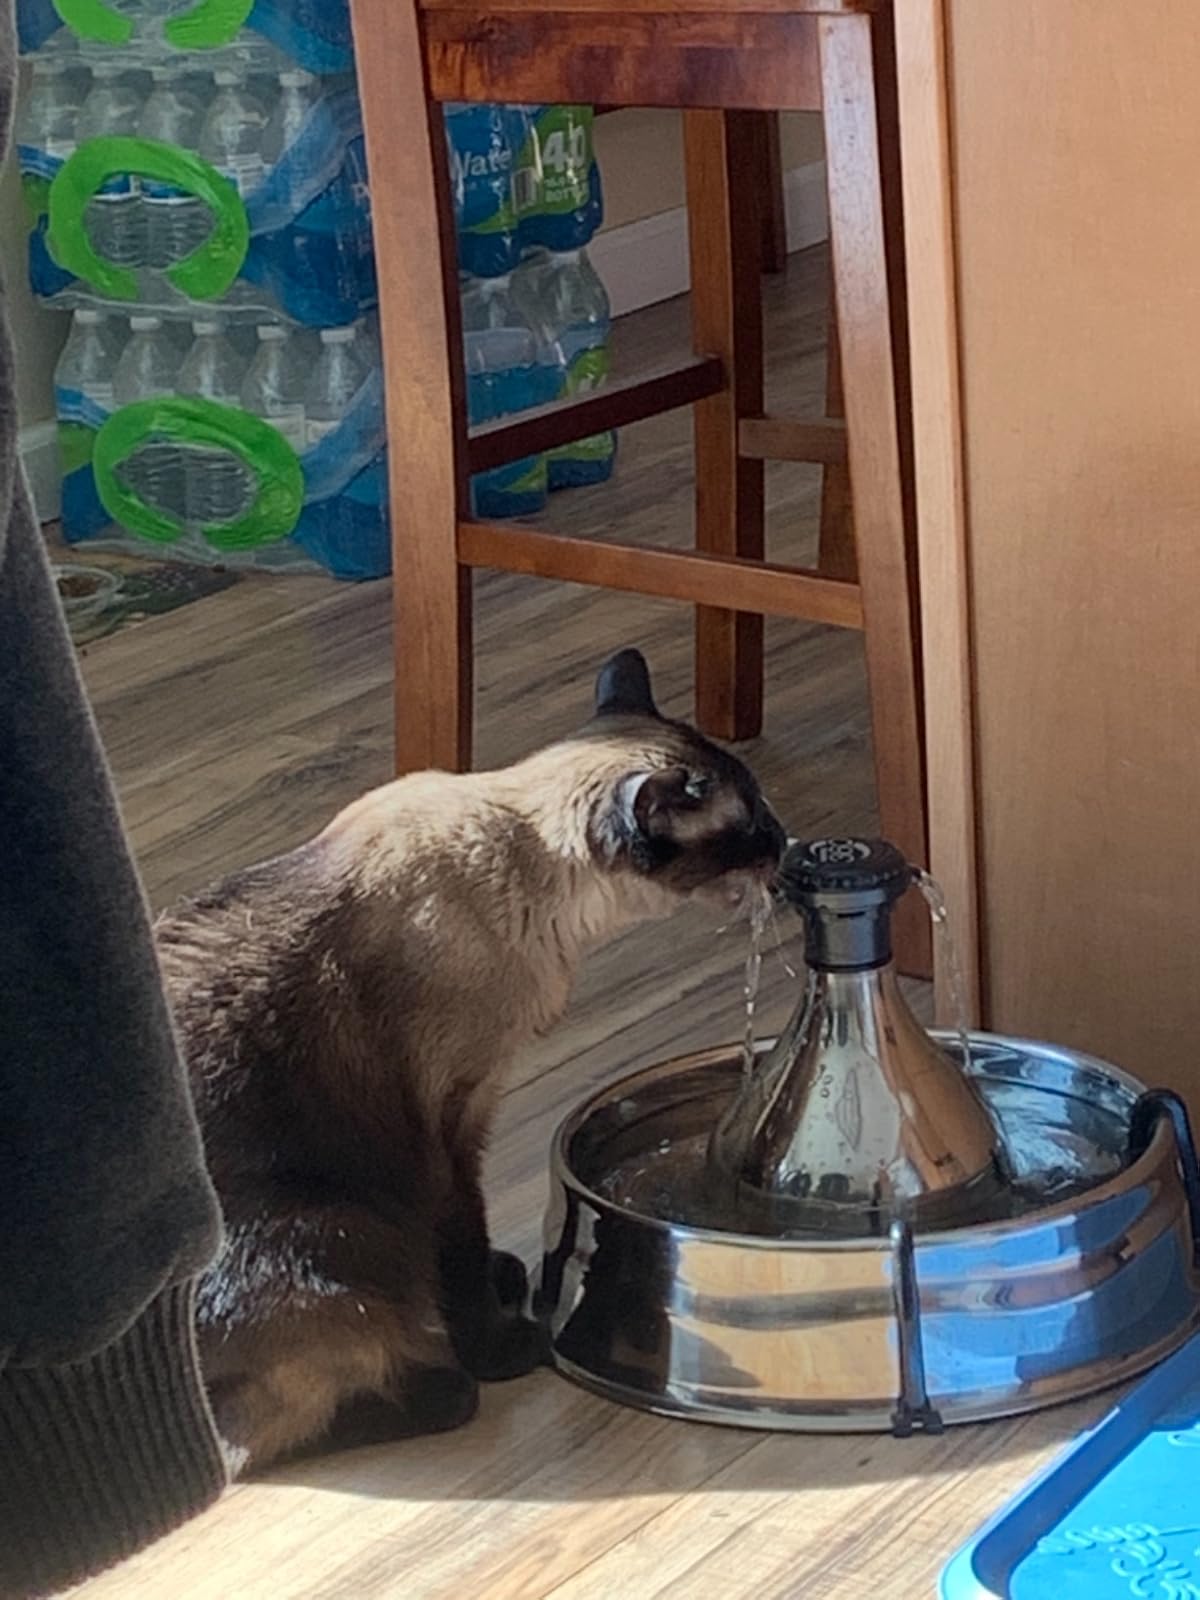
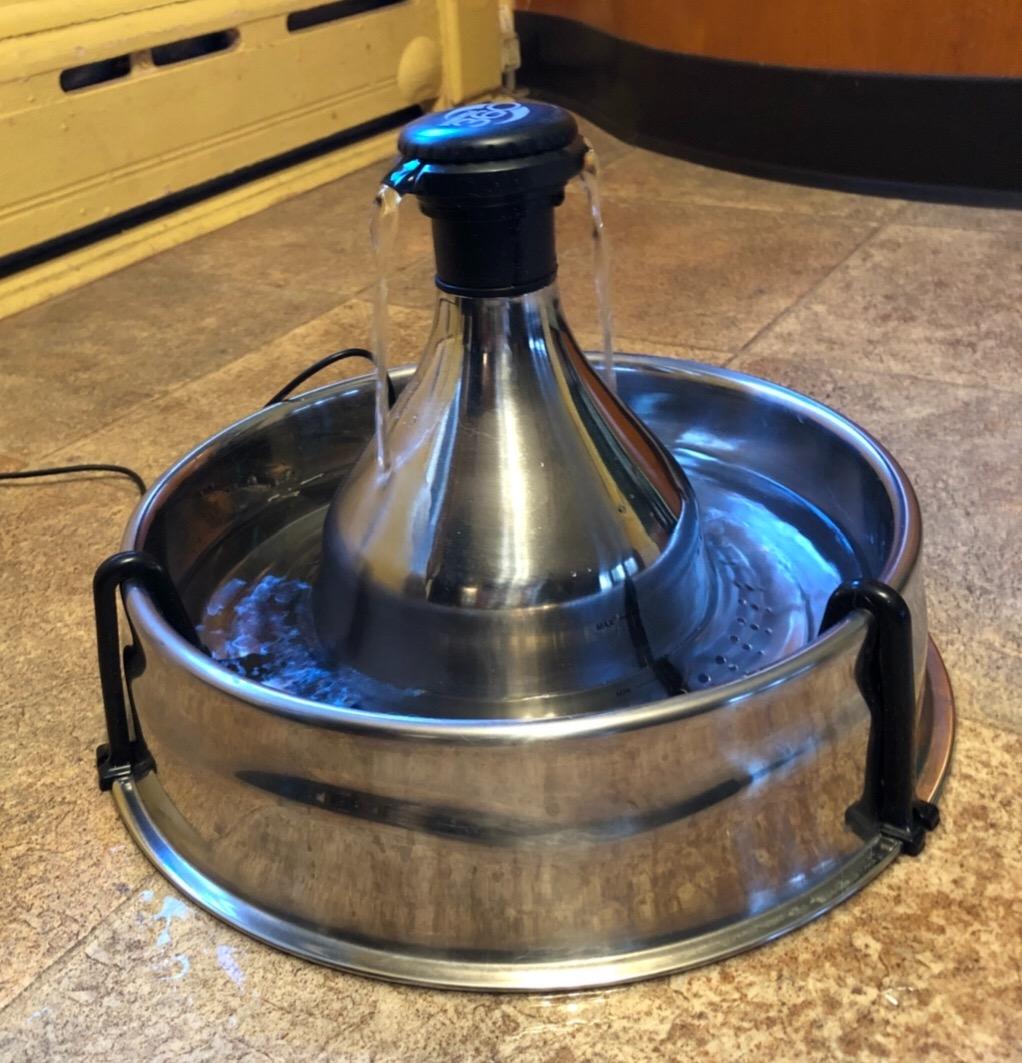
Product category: items_bowl
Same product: yes